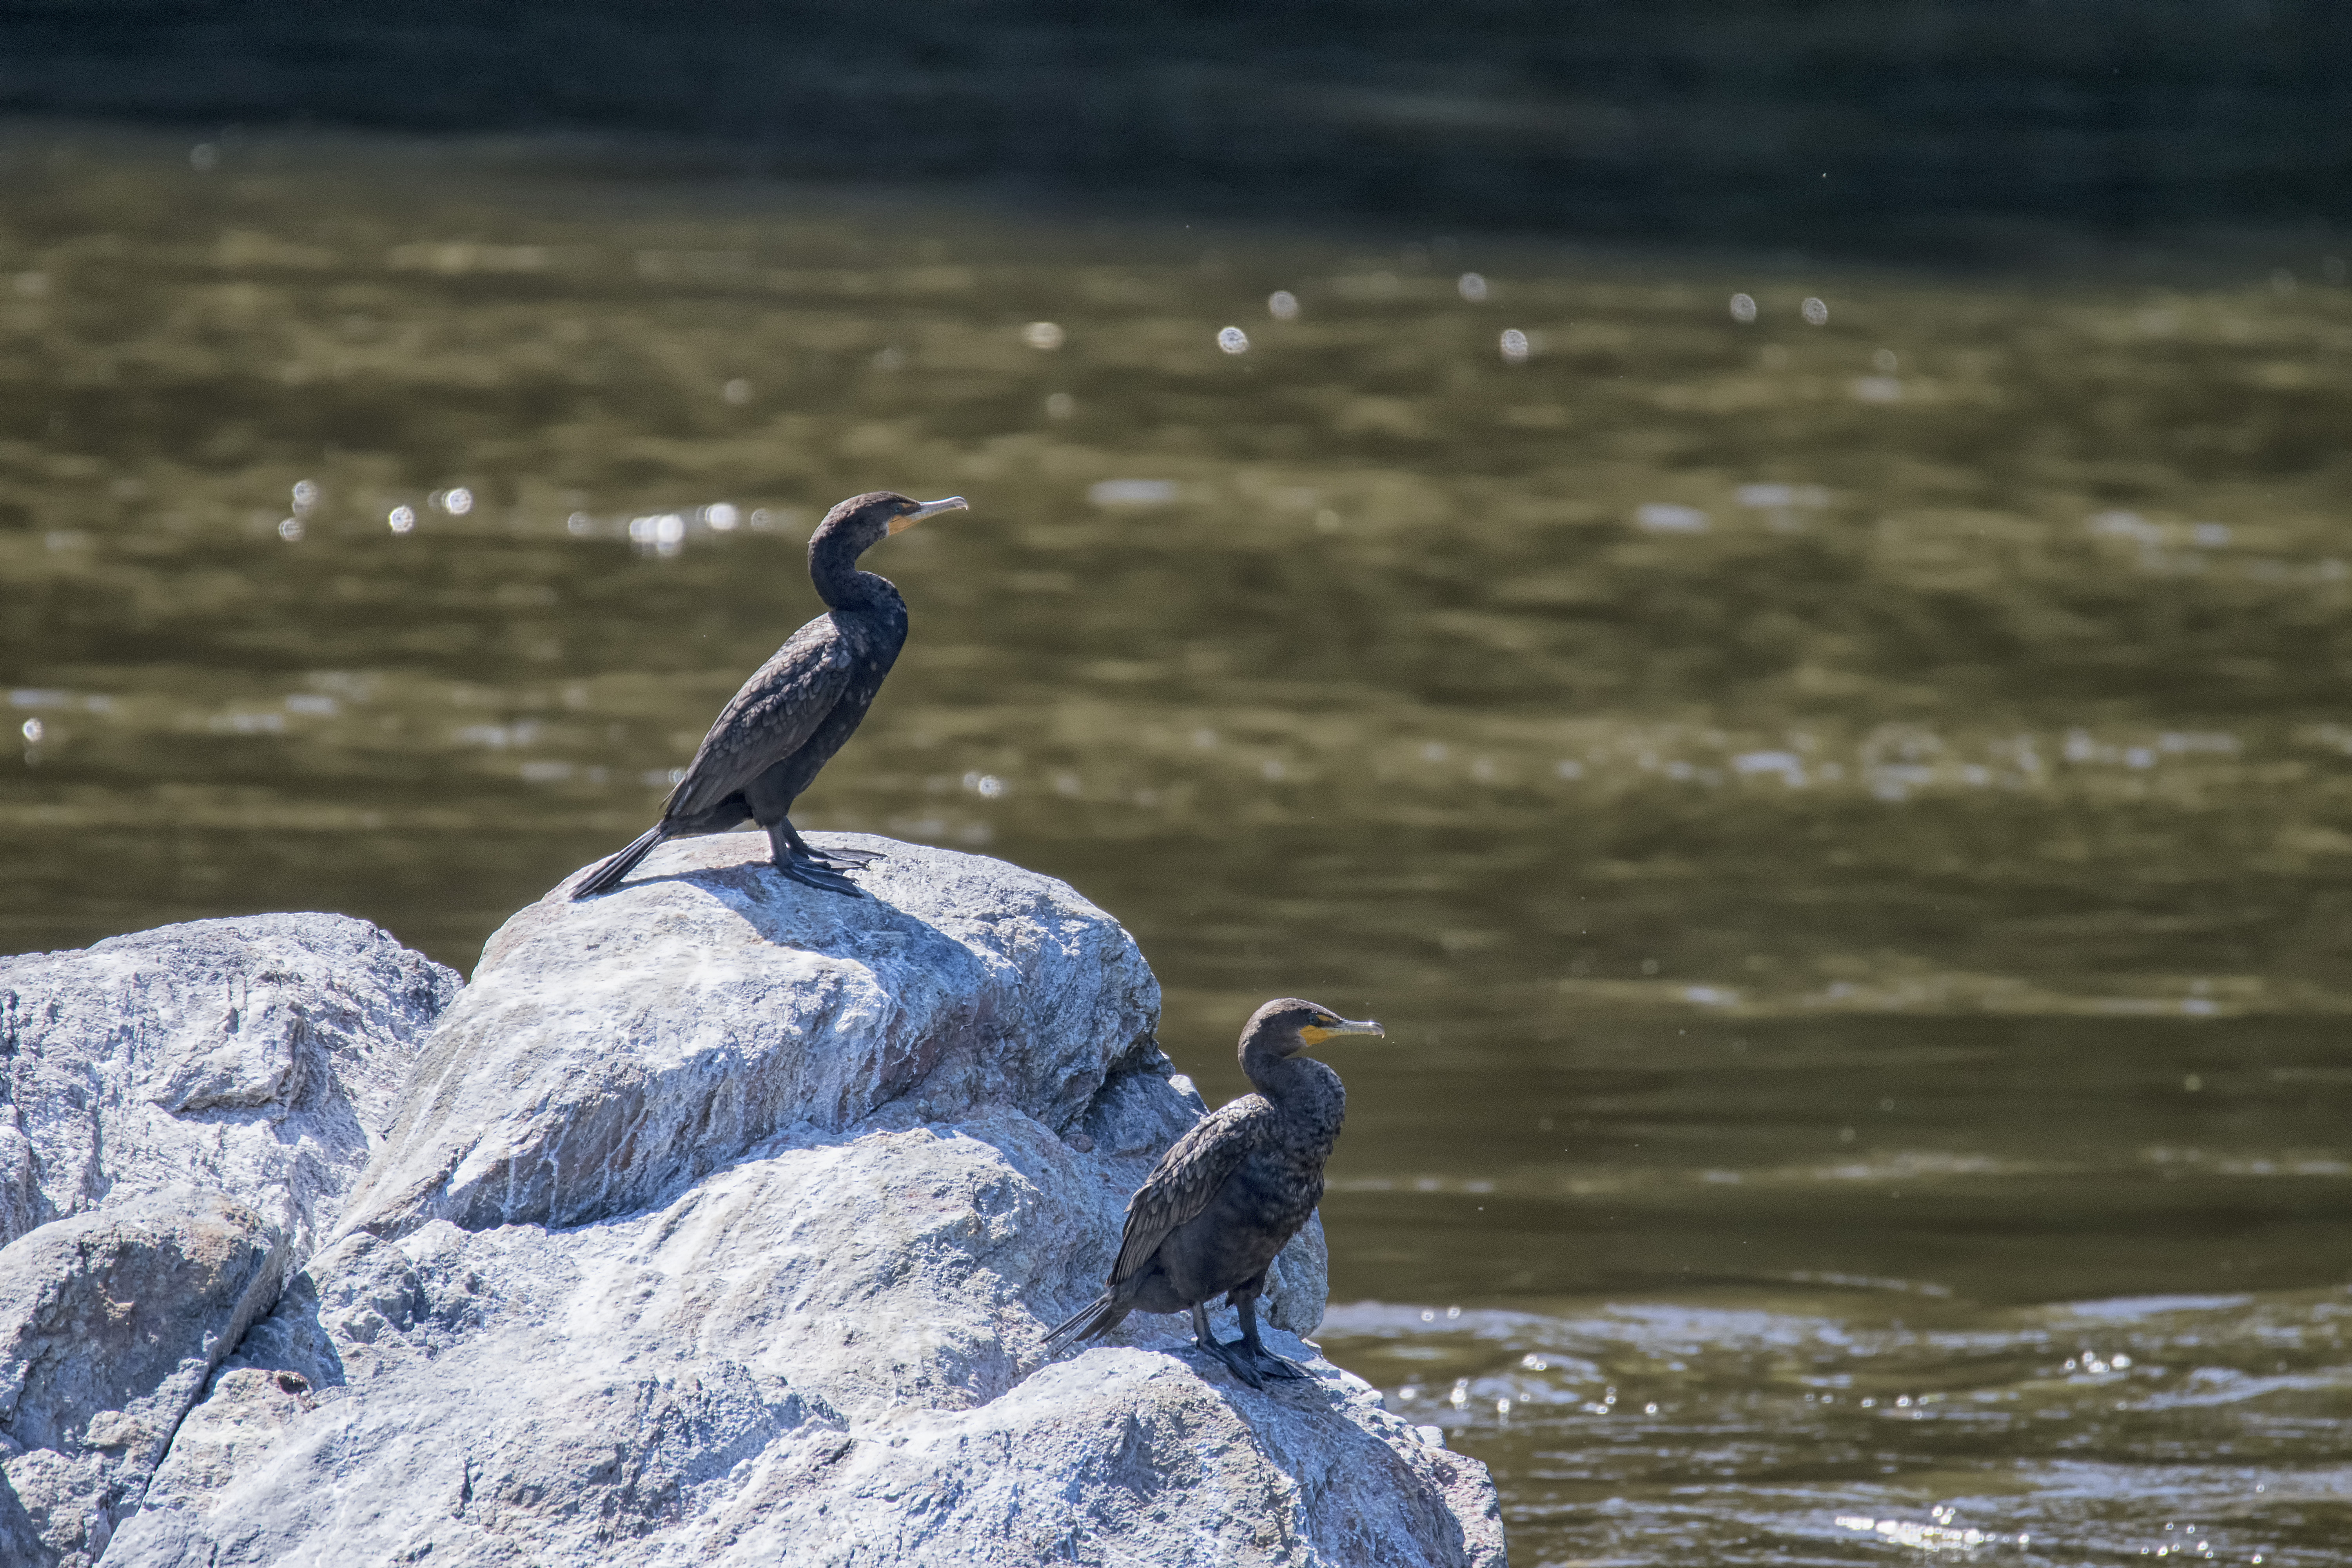
sea, water, nature, bird, wildlife, beak, blue, fauna, canada, double, a, vertebrate, quebec, cormorant, crested, sherbrooke, oiseau, cormoran, aigrettes